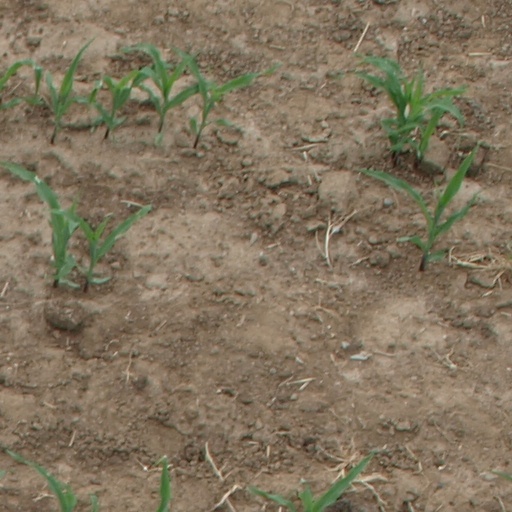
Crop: maize; corn